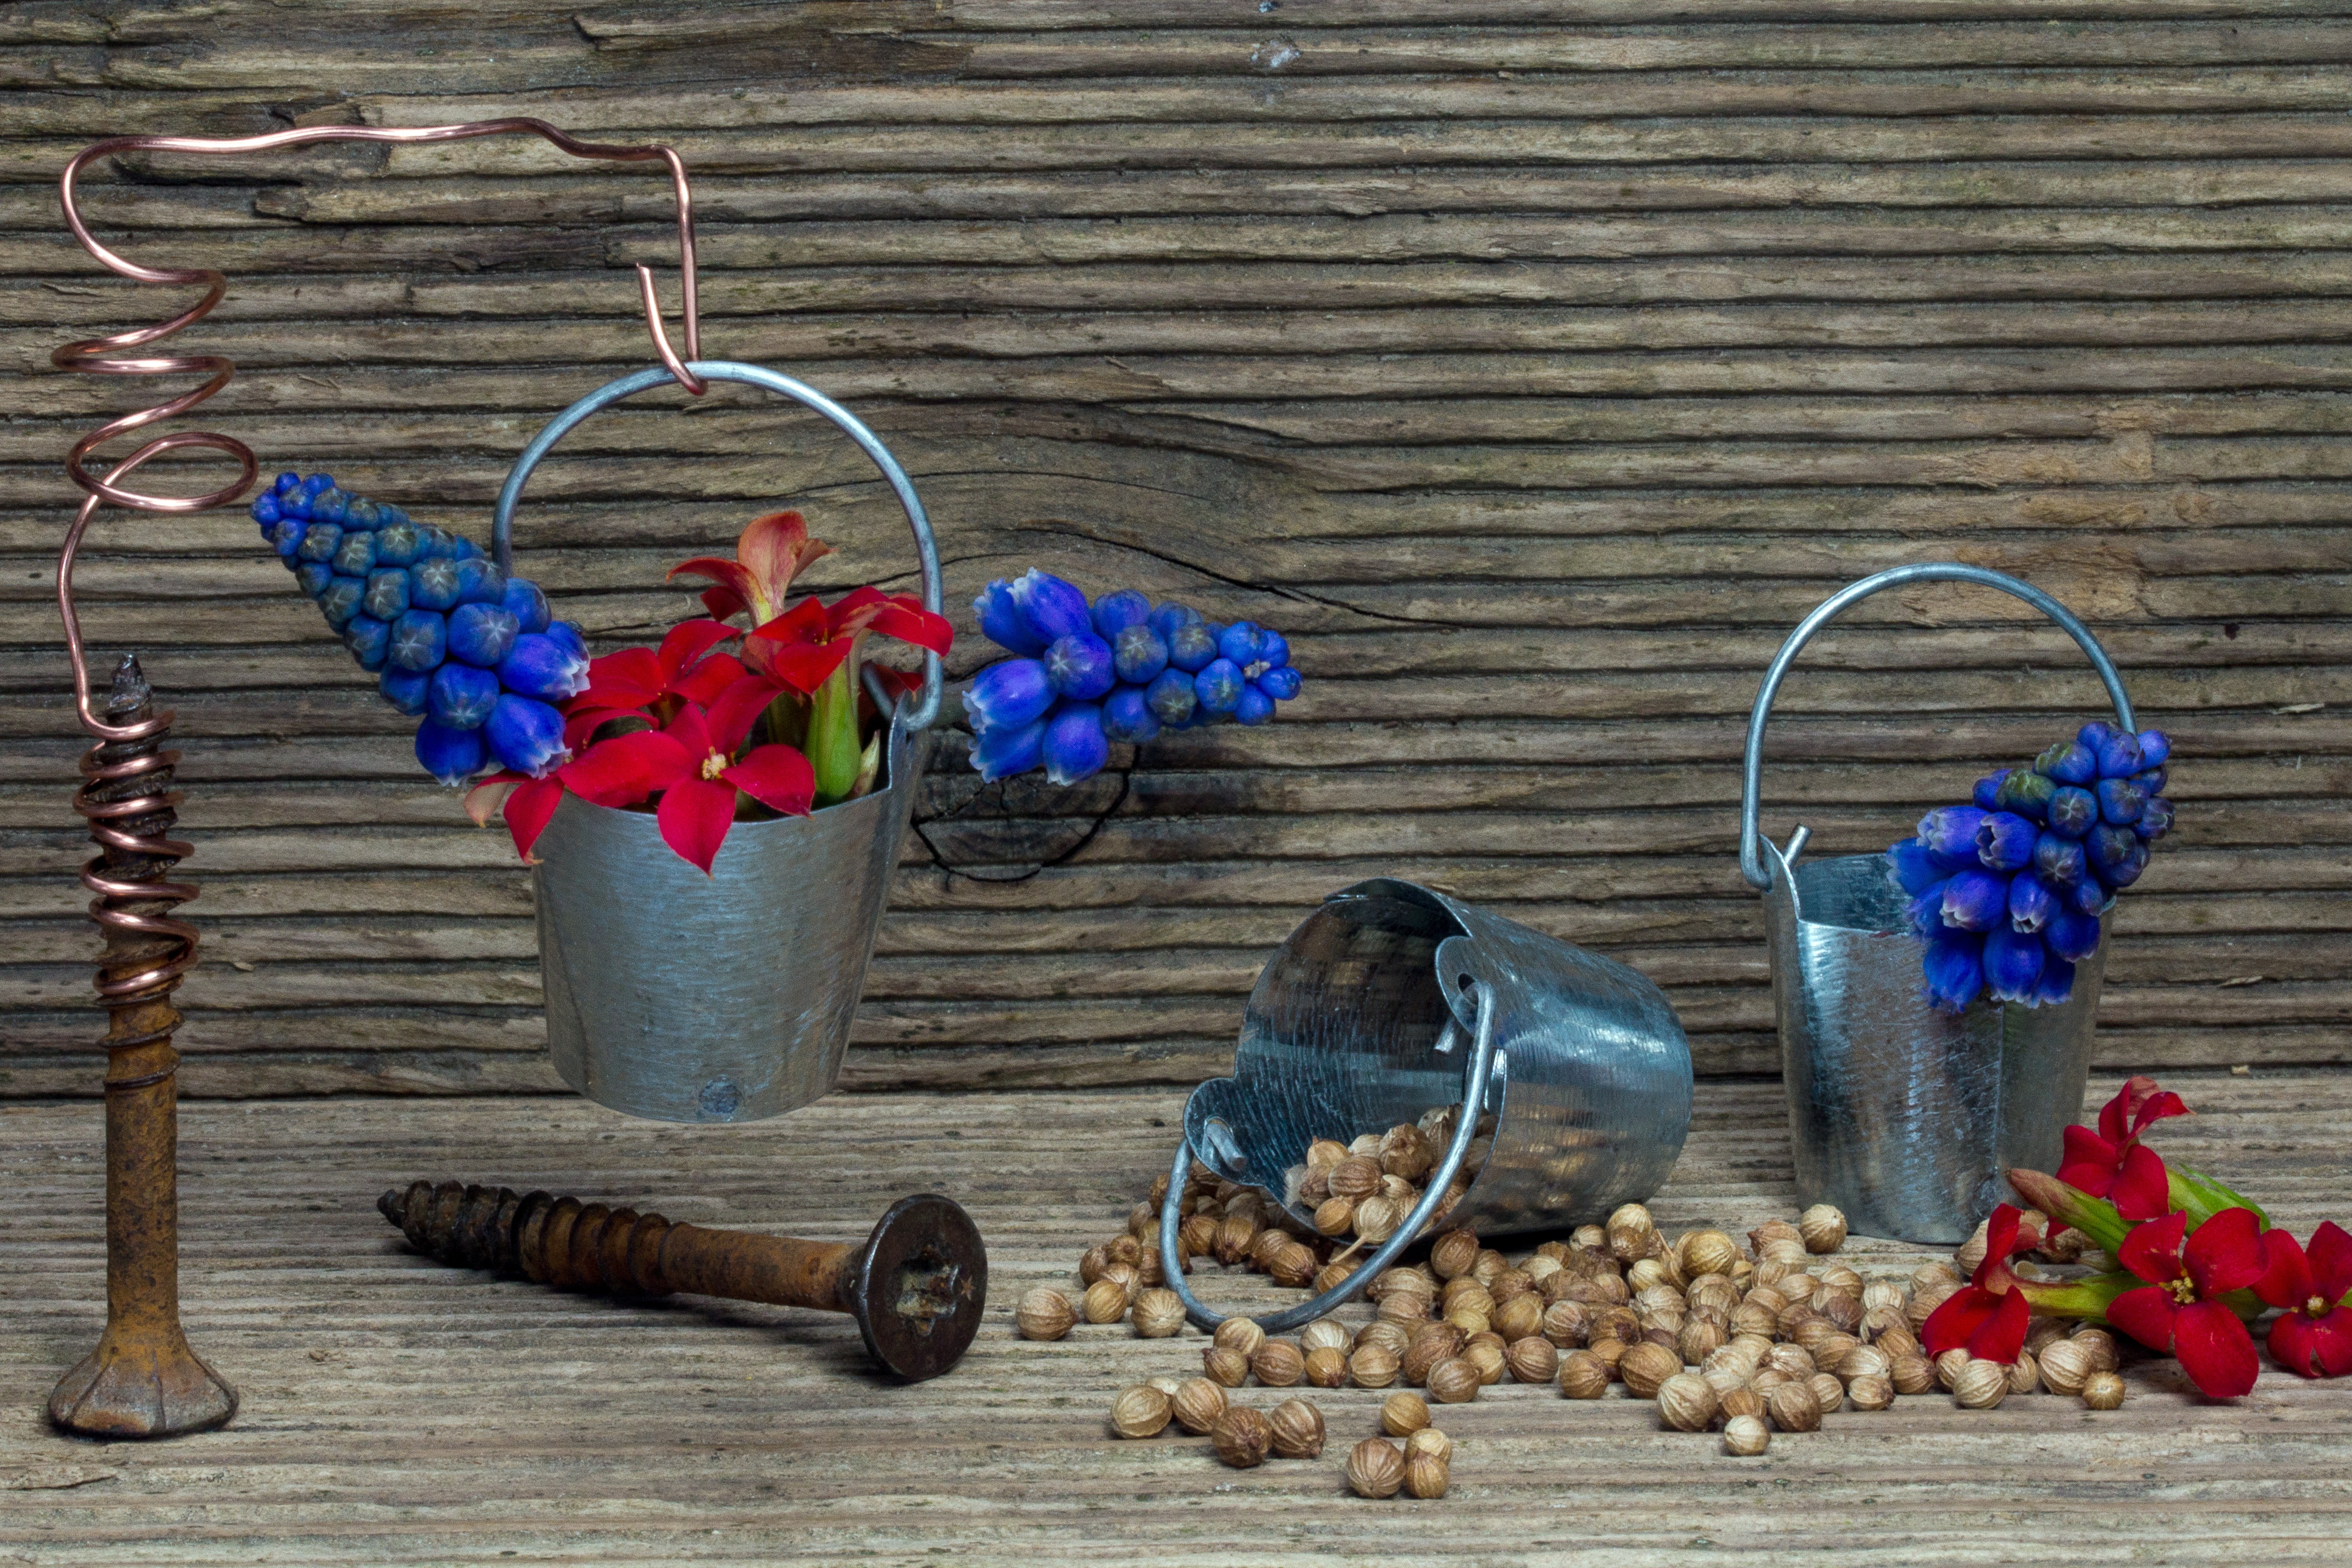
wood, metal, decor, still life, flowers, screw, christmas decoration, wooden structure, seeds, art, rusted, hyacinth